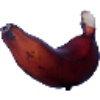
Label: Banana Red 1